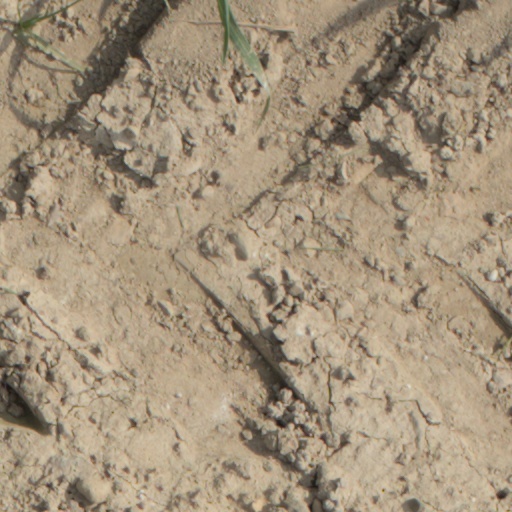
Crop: wheat